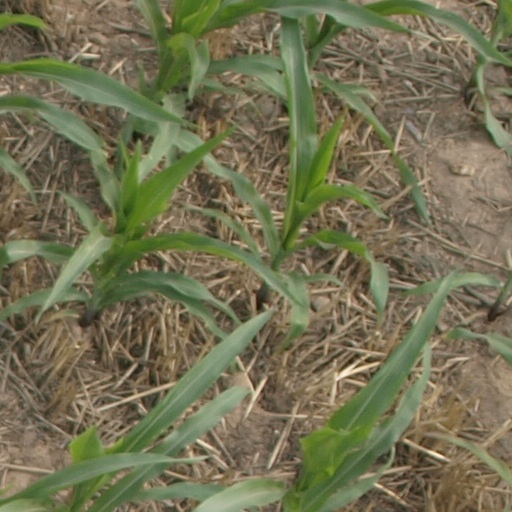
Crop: maize; corn